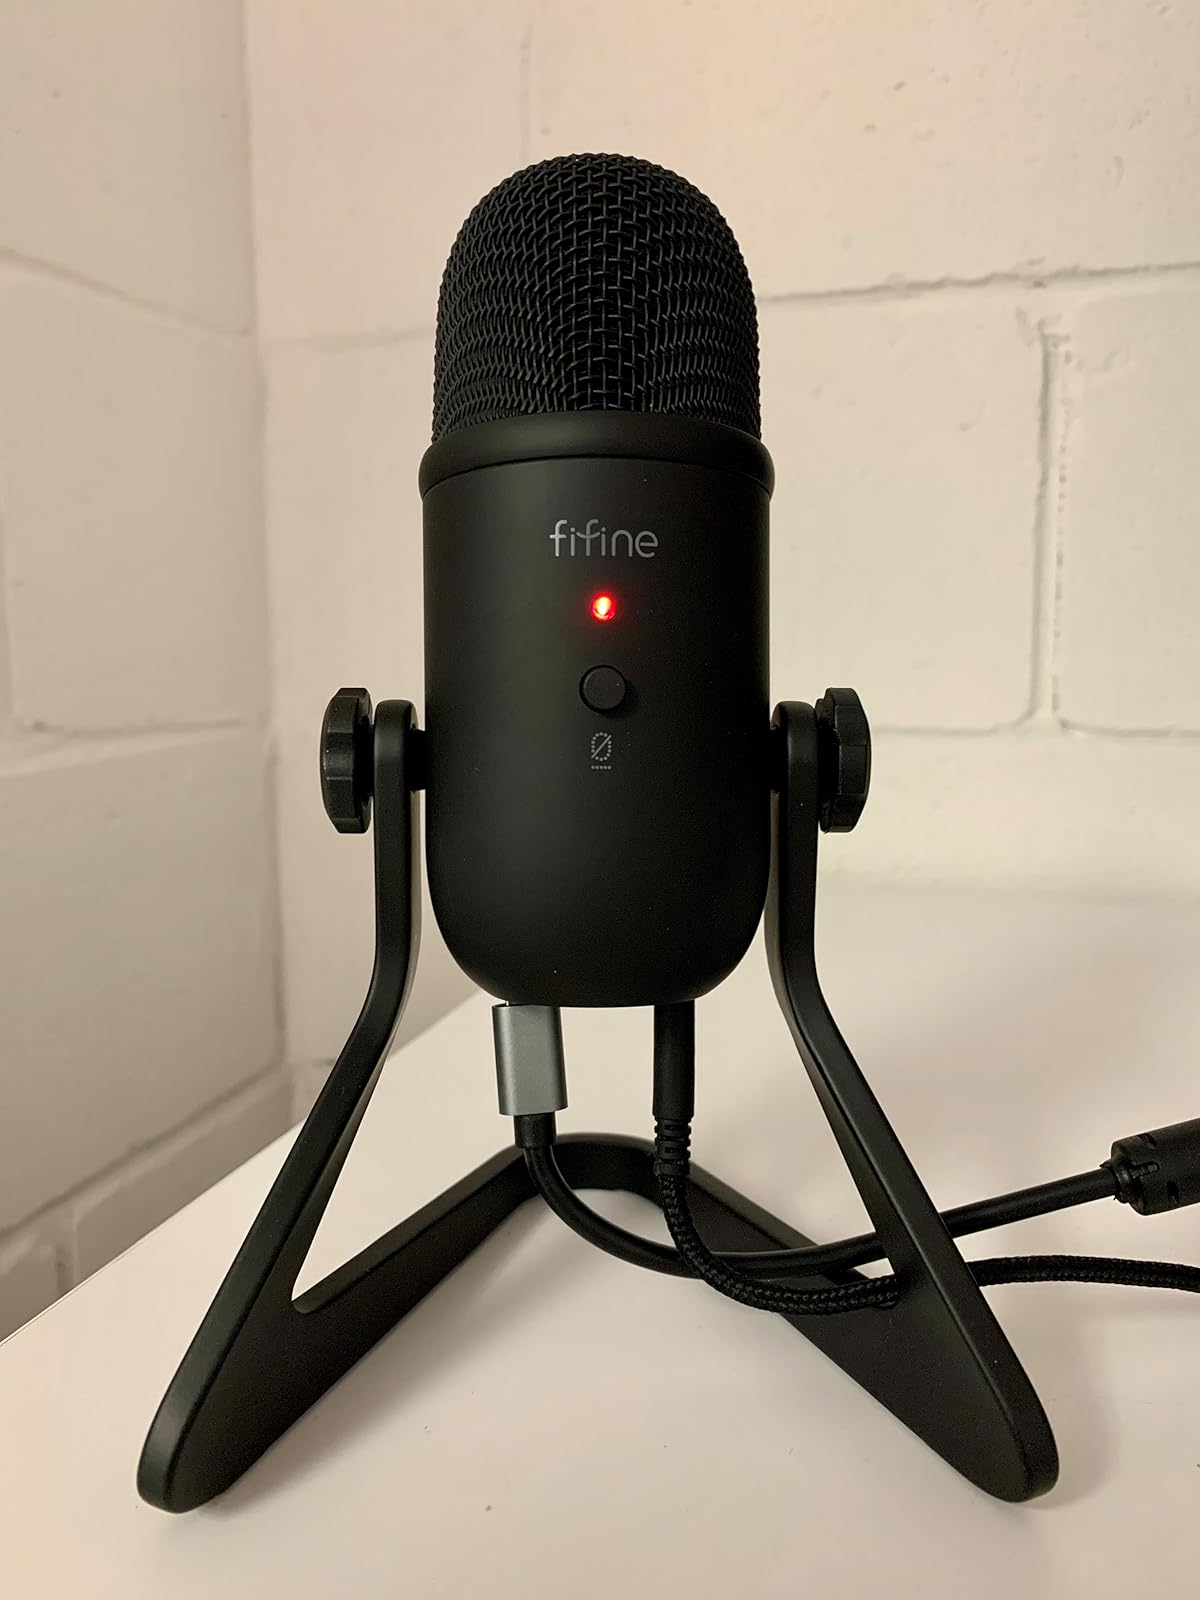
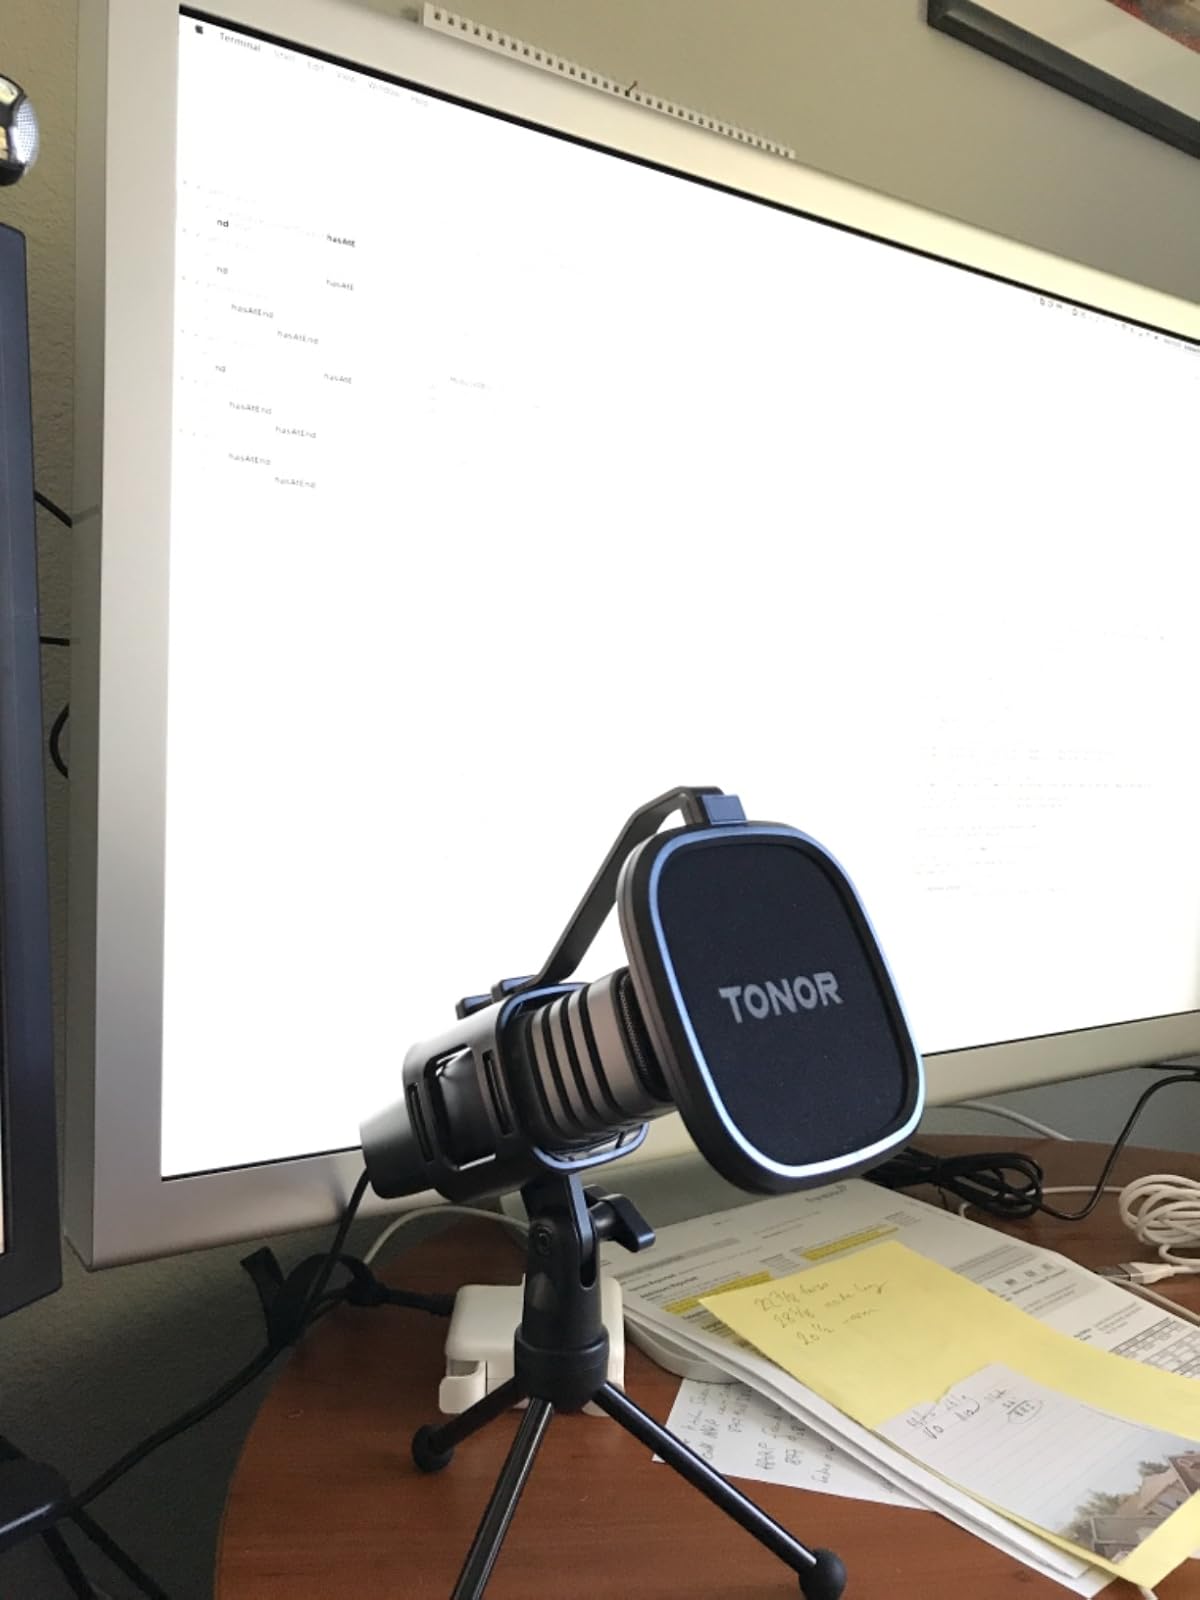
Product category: microphone
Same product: no